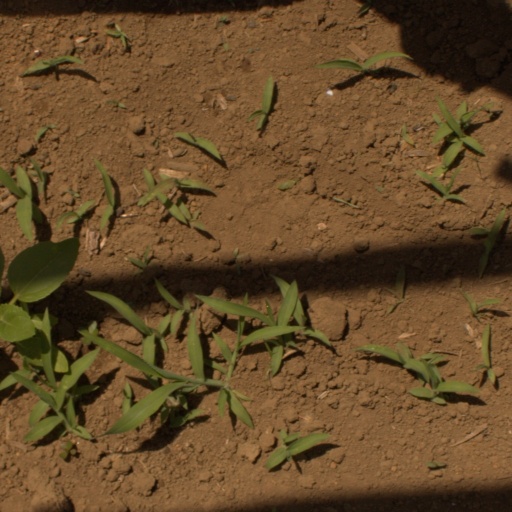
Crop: Jerusalem artichoke